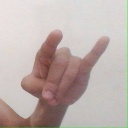
अक्षर: च